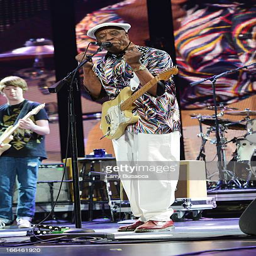
blues artist performs on stage during festival